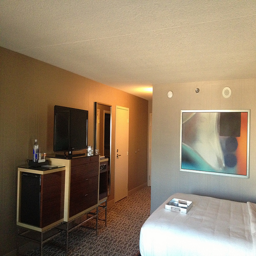
a clean bedroomw ith things on the insid eof it
The room has a bed, dresser and TV.
A hotel room with white sheets and modern decoration is lit by sunlight.
a bedroom with an entertainment center and a big painting
a hotel room with a bed and a flat screen television